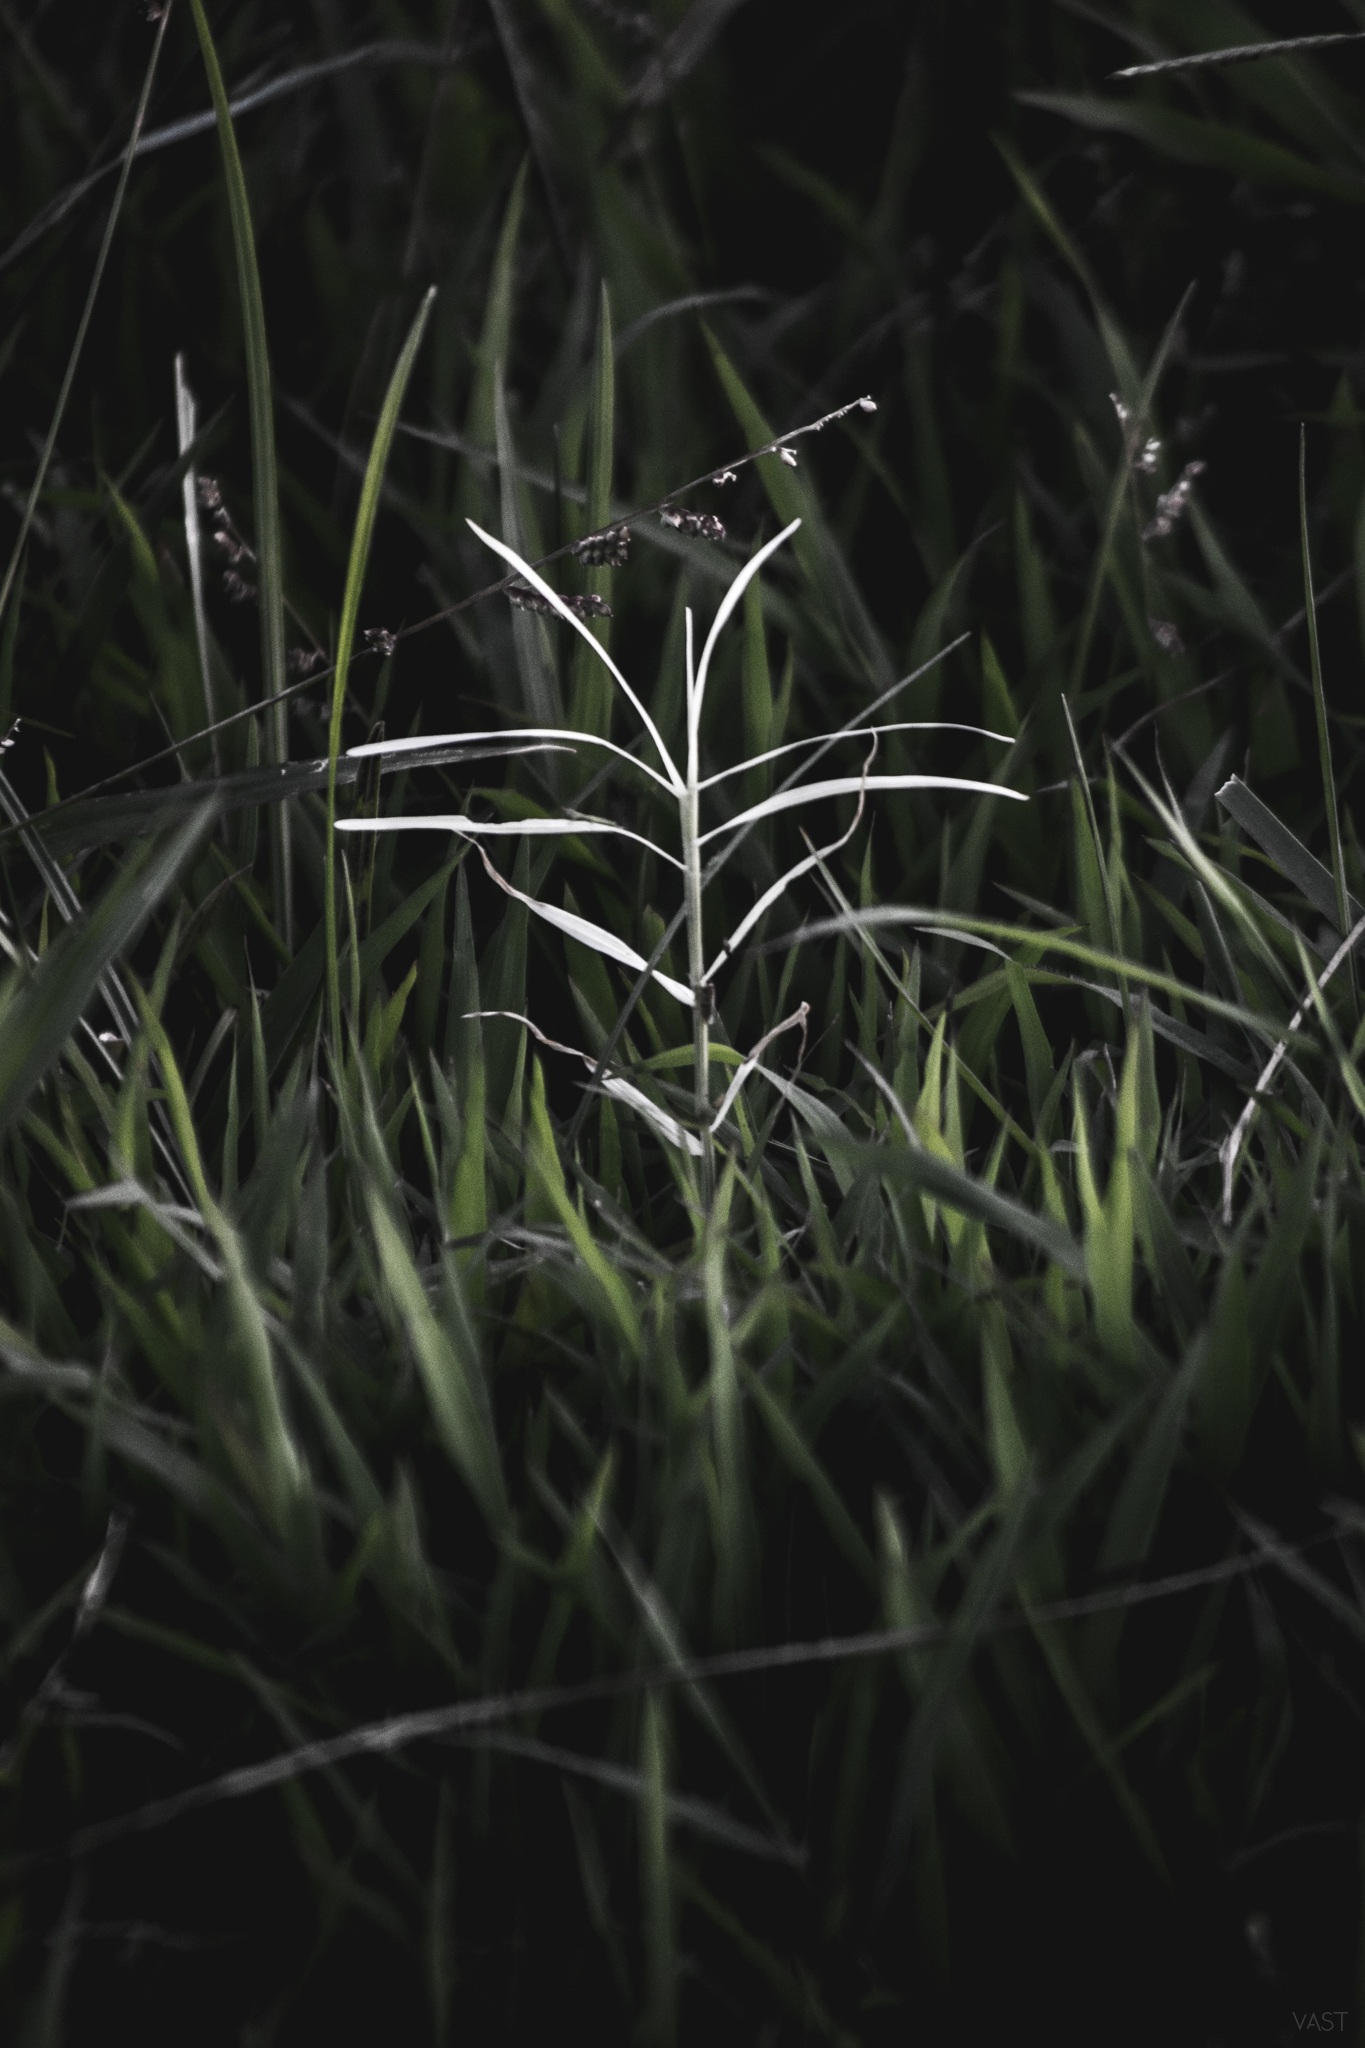
nature, grass, branch, black and white, plant, sunlight, leaf, flower, green, natural, darkness, monochrome, flora, botanical, material, invertebrate, spider web, spider, macro photography, monochrome photography, grass family